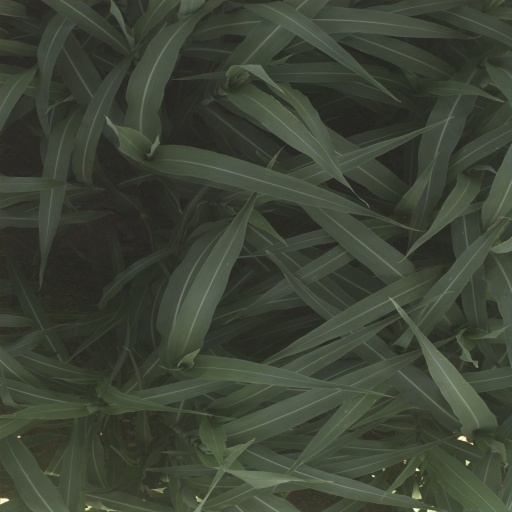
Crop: sorghum